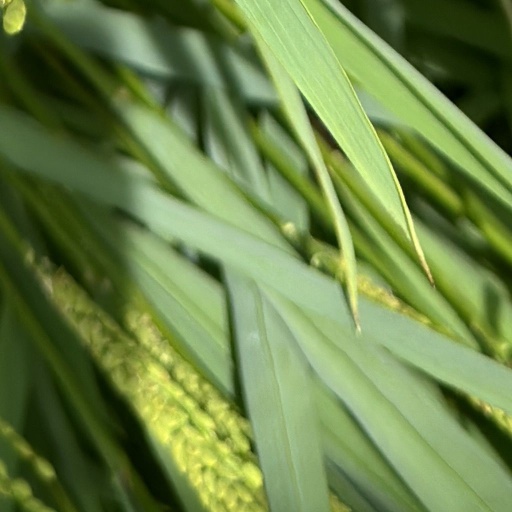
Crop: rice